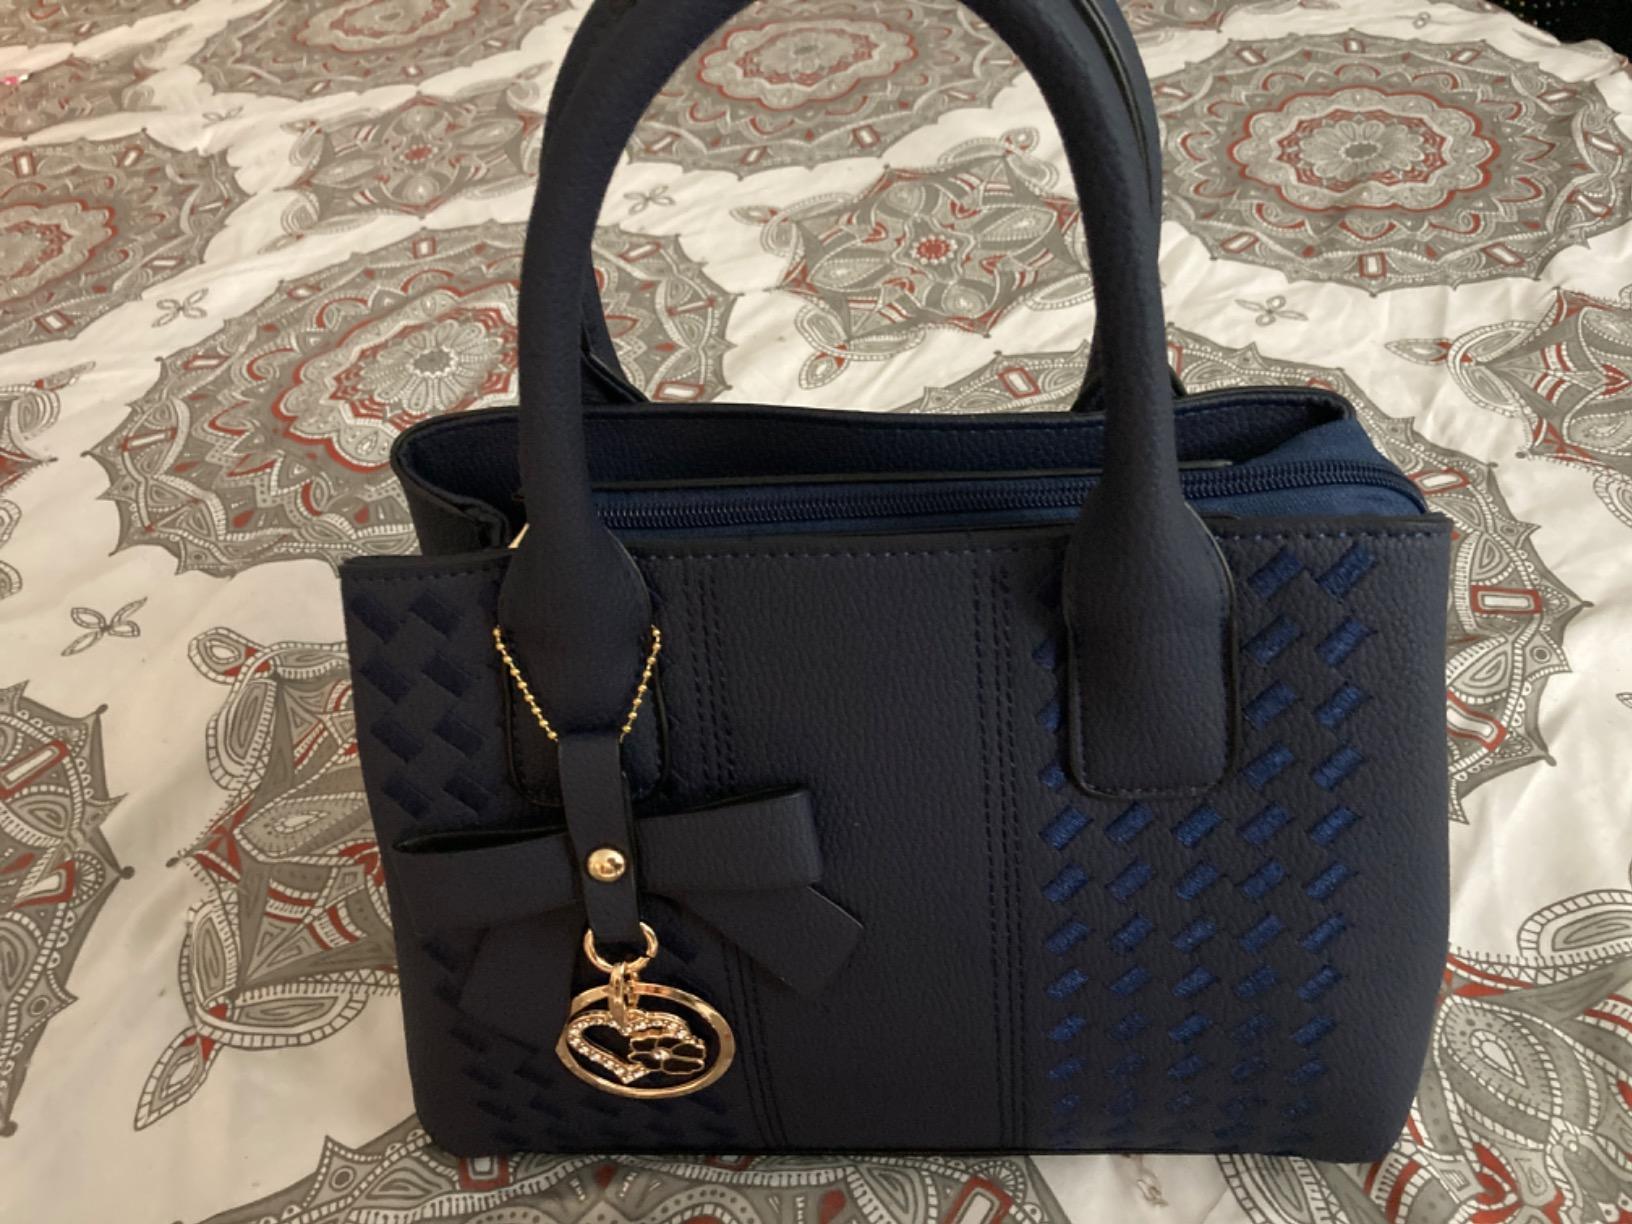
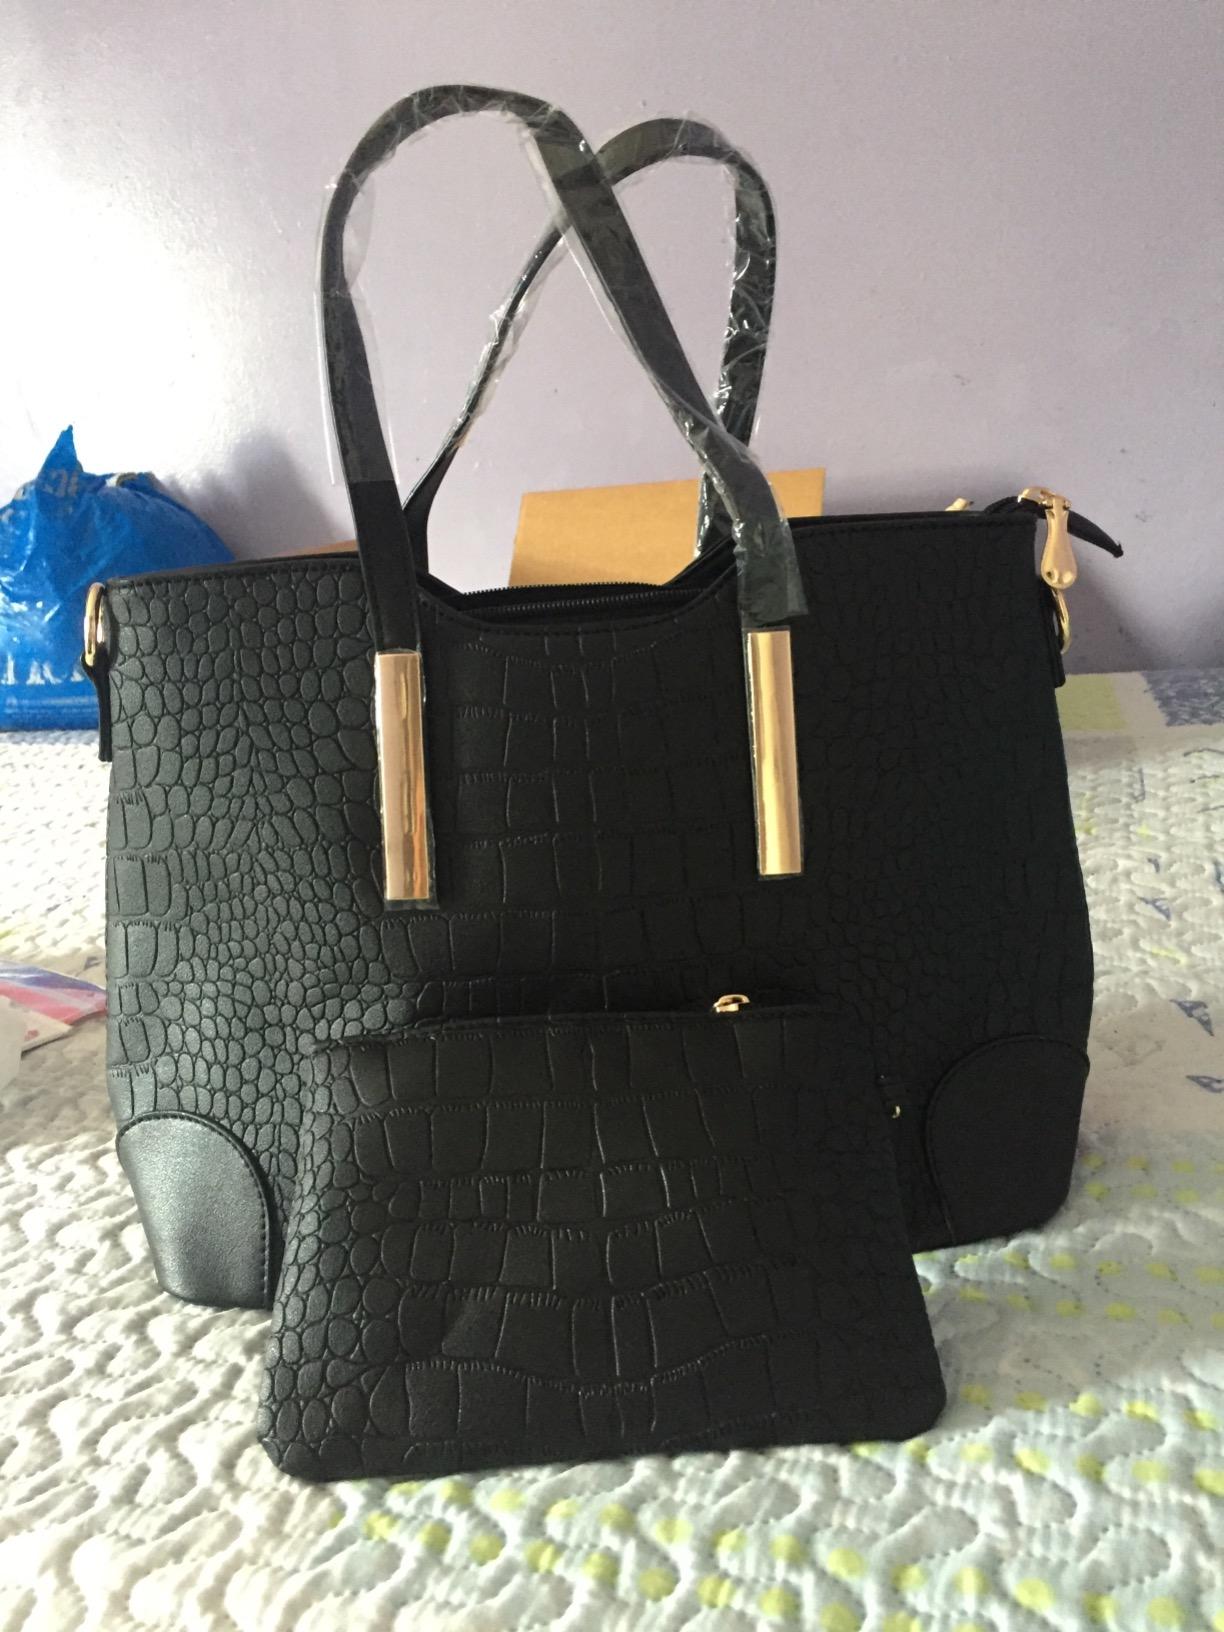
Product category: accessories_handbag
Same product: no